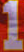
Number: 1